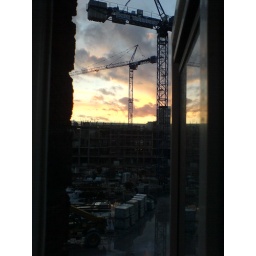
More cranes over Cork sky clouds